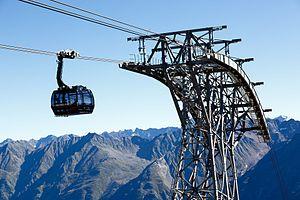
Sölden est une ville autrichienne située dans la vallée de l'Ötztal elle-même située dans la région du Tyrol. Il s'agit d'une des plus grandes stations de sports d'hiver du monde comprenant deux glaciers, d'un dénivelé de 1 900 mètres, avec les dernières technologies en matière de remontées mécaniques. Ses pistes ont été foulées par les plus grands skieurs alpins car elle est le théâtre de compétitions internationales et particulièrement la Coupe du monde de ski alpin qu'elle ouvre tous les ans depuis 1993, en octobre sur le glacier du Rettenbach. La station est dotée de plusieurs excellentes écoles de ski, d'un snowpark, d'un slalom géant, d'un labyrinthe en glace qui attire de nombreux adeptes de freestyle ainsi que de nombreux circuits de vitesse chronométrés.